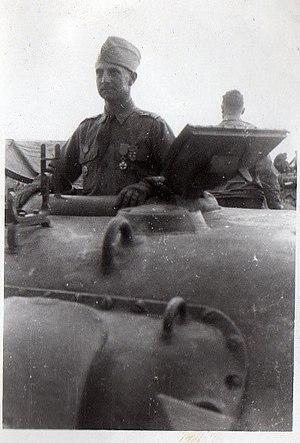
Jacques de Parcevaux décoré de la Légion d'Honneur - Avril 1945
Jacques de Parcevaux est un officier français qui s'illustre pendant la Seconde Guerre mondiale dans les combats de Saumur puis au sein de la division du Général Leclerc. Il devient ensuite général de division.